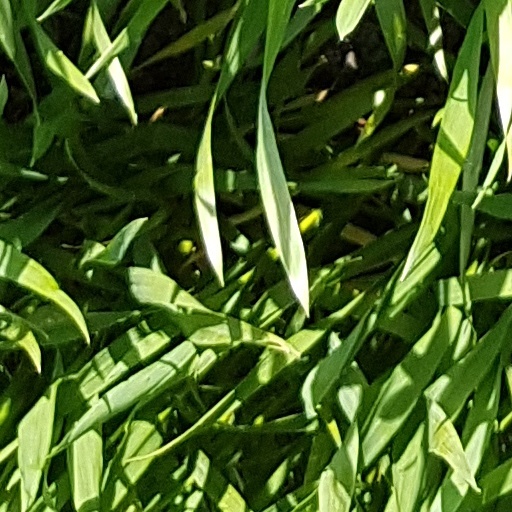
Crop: wheat